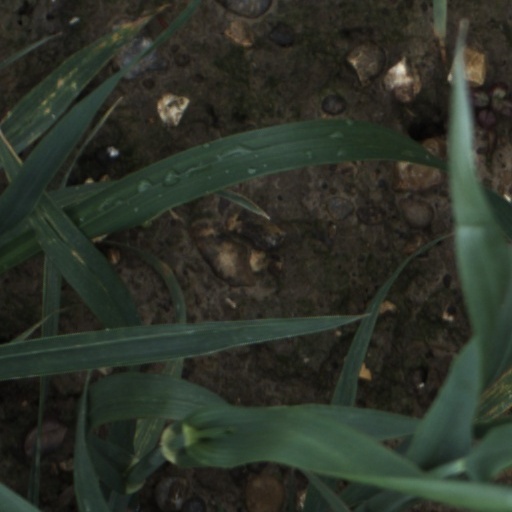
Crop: wheat